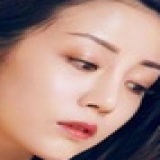
diễn viên Lý Khê Nhuế